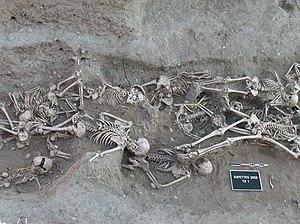
Les zoonoses sont des maladies et infections. Le terme couvrant ici également les infestations parasitaires dont les agents se transmettent naturellement des animaux à l'être humain, et vice-versa. Le terme a été créé au XIXᵉ siècle, à partir du grec ζῷον zôon, « animal » et νόσος nósos, « maladie », par Rudolf Virchow. Il couvre les zoo-anthroponoses et les anthropo-zoonoses. D'un point de vue pratique, l'étude des zoonoses est principalement motivée dans le second cas, quand l'animal joue un rôle dans la transmission de l’agent pathogène d'une maladie affectant la santé humaine. Sont exclues du champ des zoonoses les maladies non infectieuses causées par des animaux, les maladies infectieuses transmises artificiellement d'une espèce à l'autre et celles qui sont transmises passivement par des produits d'origine animale. De même, les maladies communes à l'humain et à certains animaux, sans transmission inter-espèces, ne rentrent pas dans le champ des zoonoses.
La peste de 1720 en Provence et Languedoc est une épidémie qui se termine à la fin de 1722 correspondant à une résurgence de la deuxième pandémie de peste. Elle fut importée à Marseille par le navire le Grand-Saint-Antoine, qui revenait de Syrie et transportait des soieries contaminées destinées à la Foire de Beaucaire. La peste de Marseille débute le 20 juin 1720, et s'étend hors de la ville à partir du 21 juillet 1720.
Un charnier est un endroit où sont enterrés - ou simplement entassés à découvert, pêle-mêle, sans sépulture - de nombreux cadavres humains, qui peuvent être ou non identifiés avant l'enterrement. Il permet, lorsqu'un grand nombre de personnes meurent ou sont tuées, d'enterrer les corps le plus rapidement possible. Il peut y être fait recours après une catastrophe naturelle, une épidémie, un génocide ou une guerre. L'Organisation des Nations unies définit un charnier criminel comme un lieu de sépulture contenant trois victimes d'exécution ou plus.